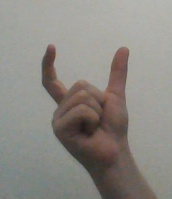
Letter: nun